Bulimba Memorial Park

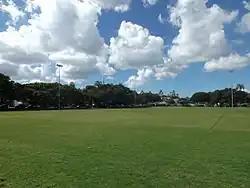
Field in 2015

Bulimba Memorial Park is a heritage-listed park at 129 Oxford Street, Bulimba, Queensland, Australia. It was built from 1919 to 1980s. It is also known as Bulimba Soldiers & Sailors Memorial Park and Jamieson Park. It was added to the Queensland Heritage Register on 21 October 1992.